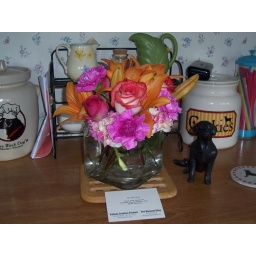
Picture with black dog accessories in back ground, part of my huge collection of black dog items. Jane L.